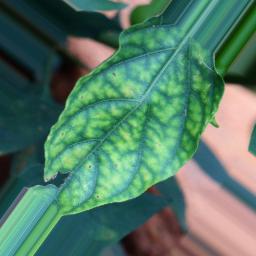
Label: nutritional